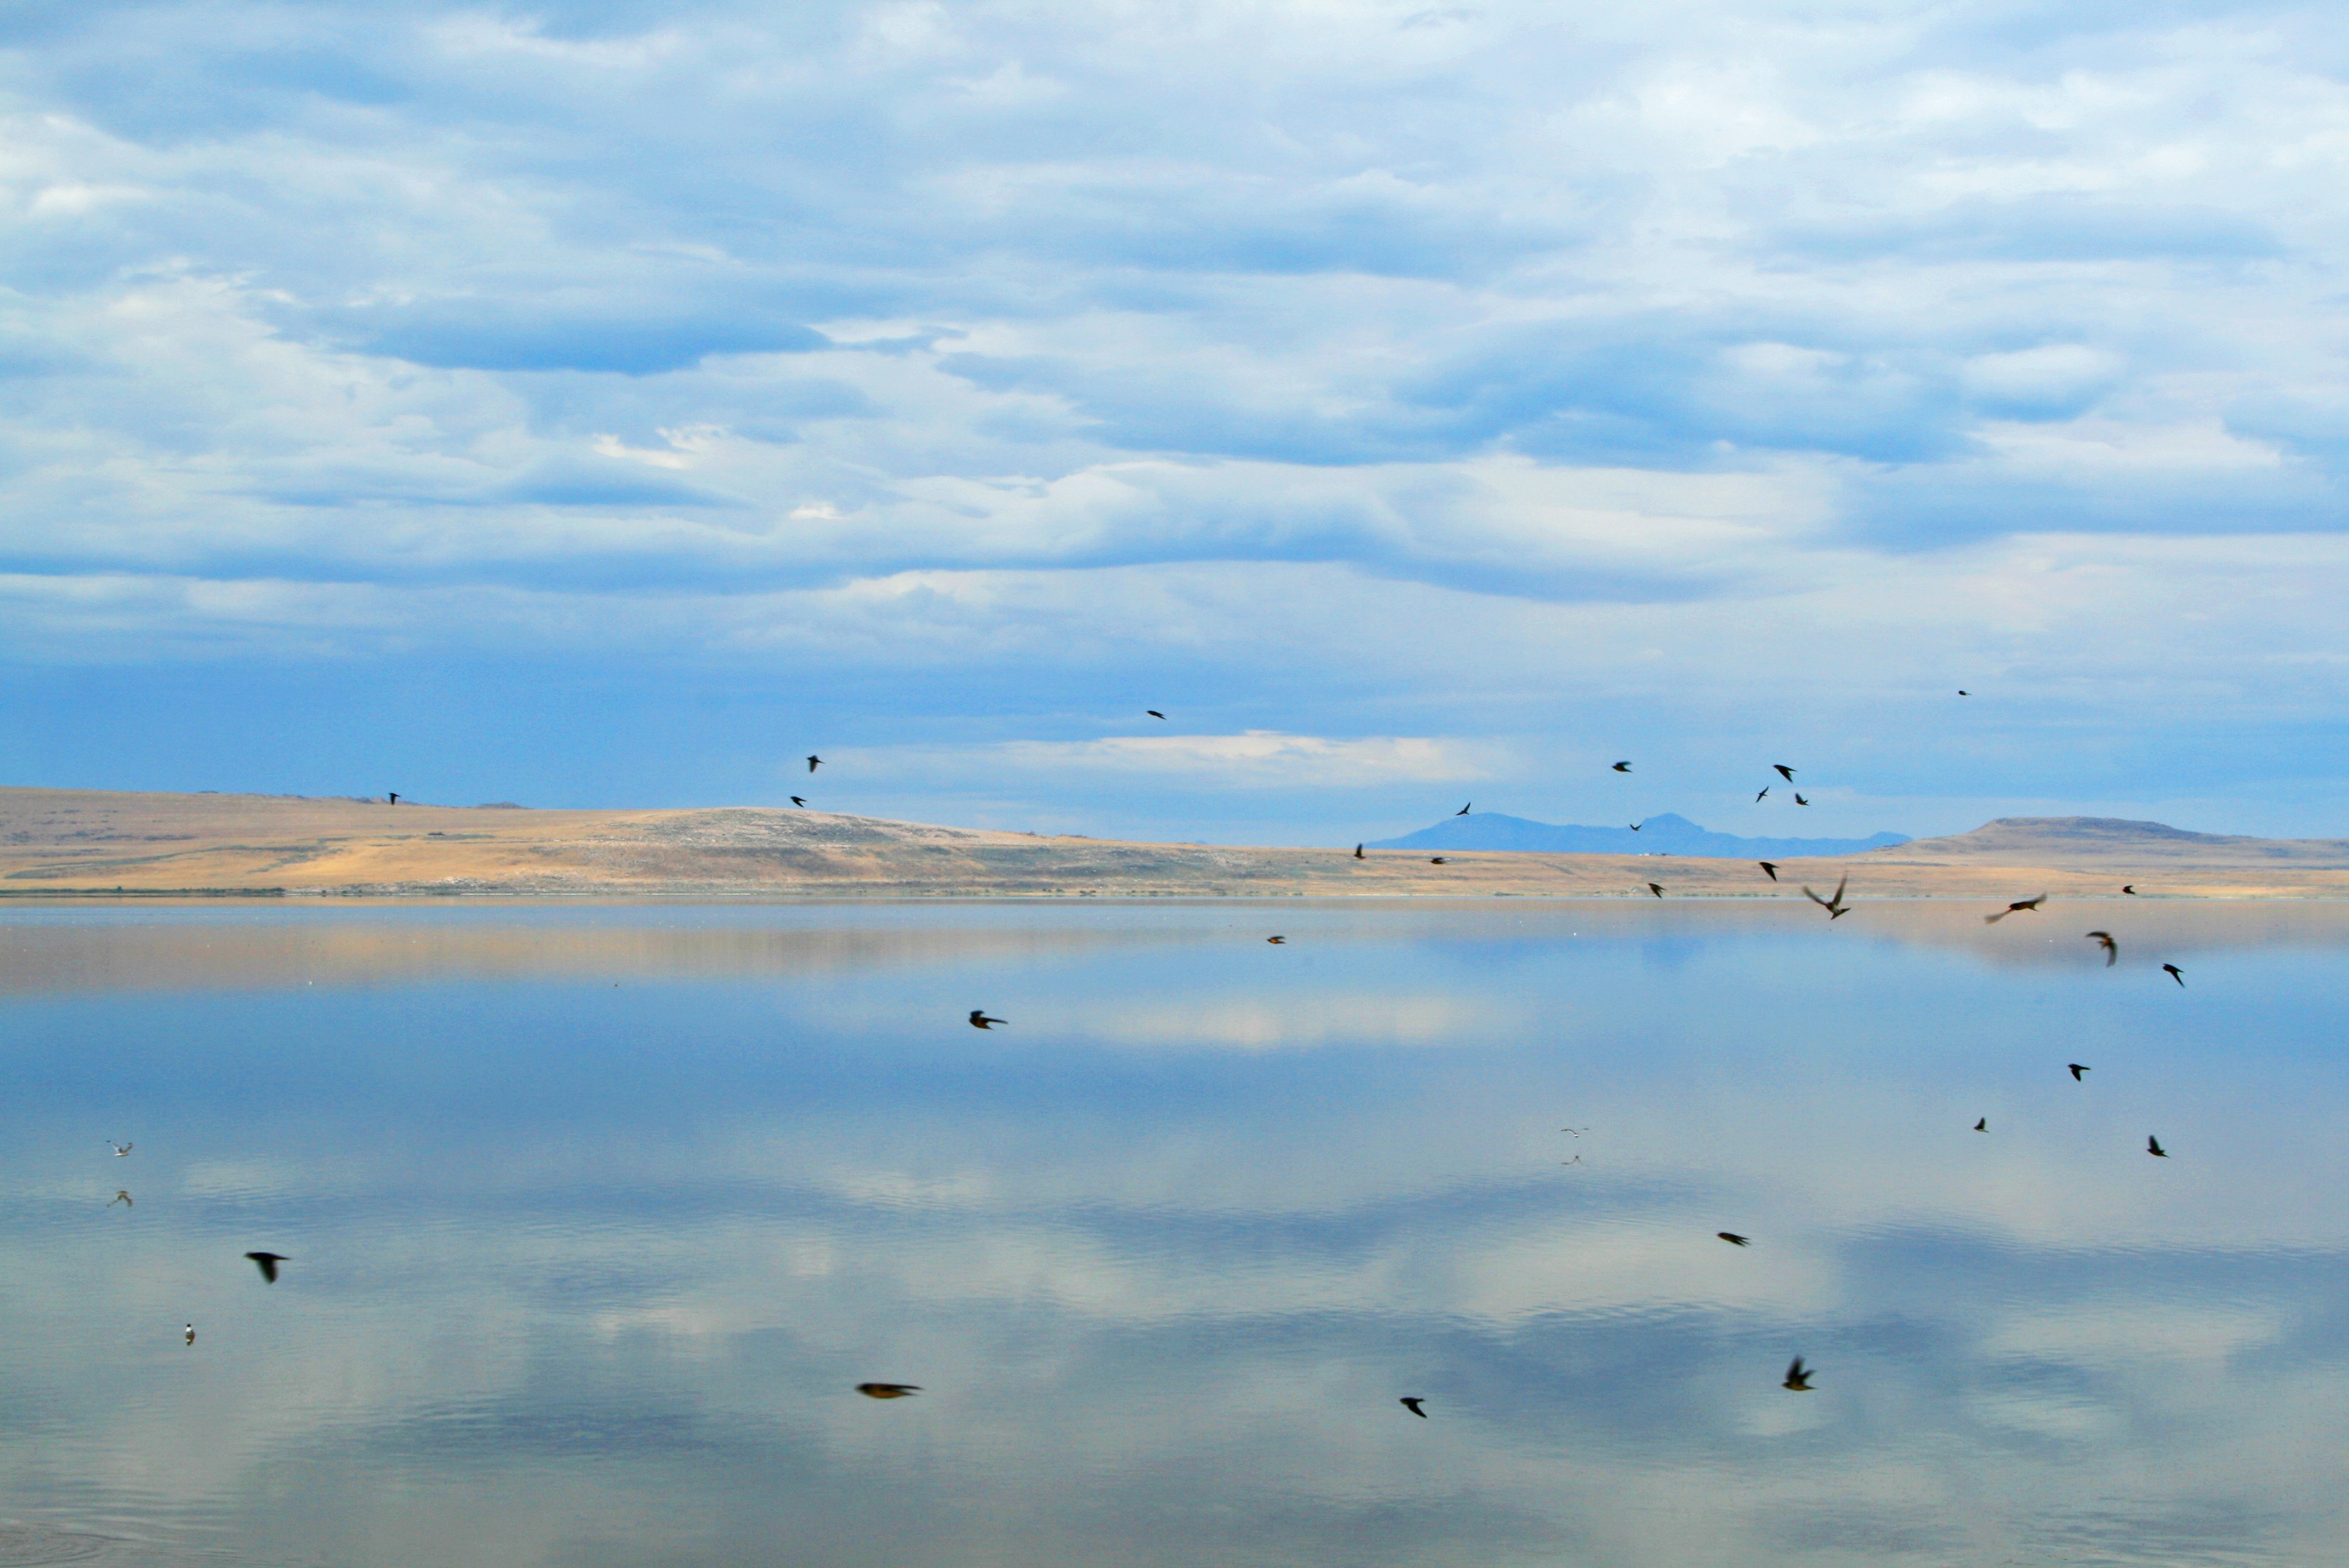
landscape, sea, coast, water, nature, ocean, horizon, marsh, bird, cloud, sky, morning, shore, lake, dawn, reflection, usa, salt, blue, birds, wetland, habitat, loch, tom, salt lake city, mudflat, great salt lake, natural environment